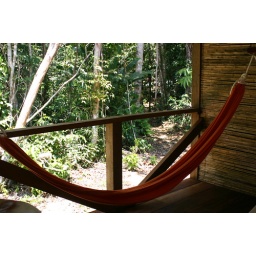
Amazon - Hammock and open fourth wall in a bedroom at the Refugio Amazonas lodge